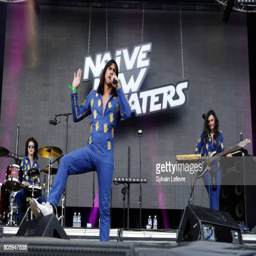
person of pop artist performs on stage on day of festival